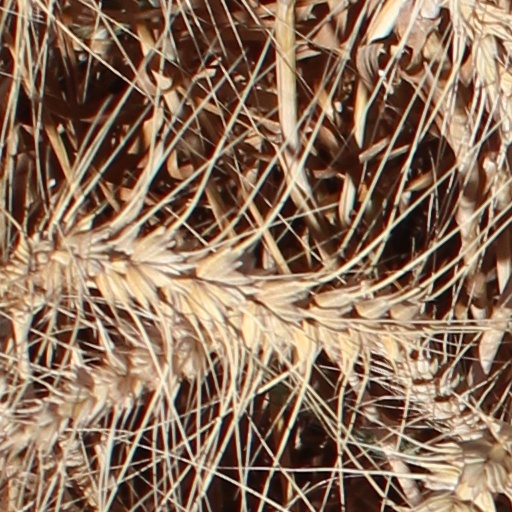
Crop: wheat